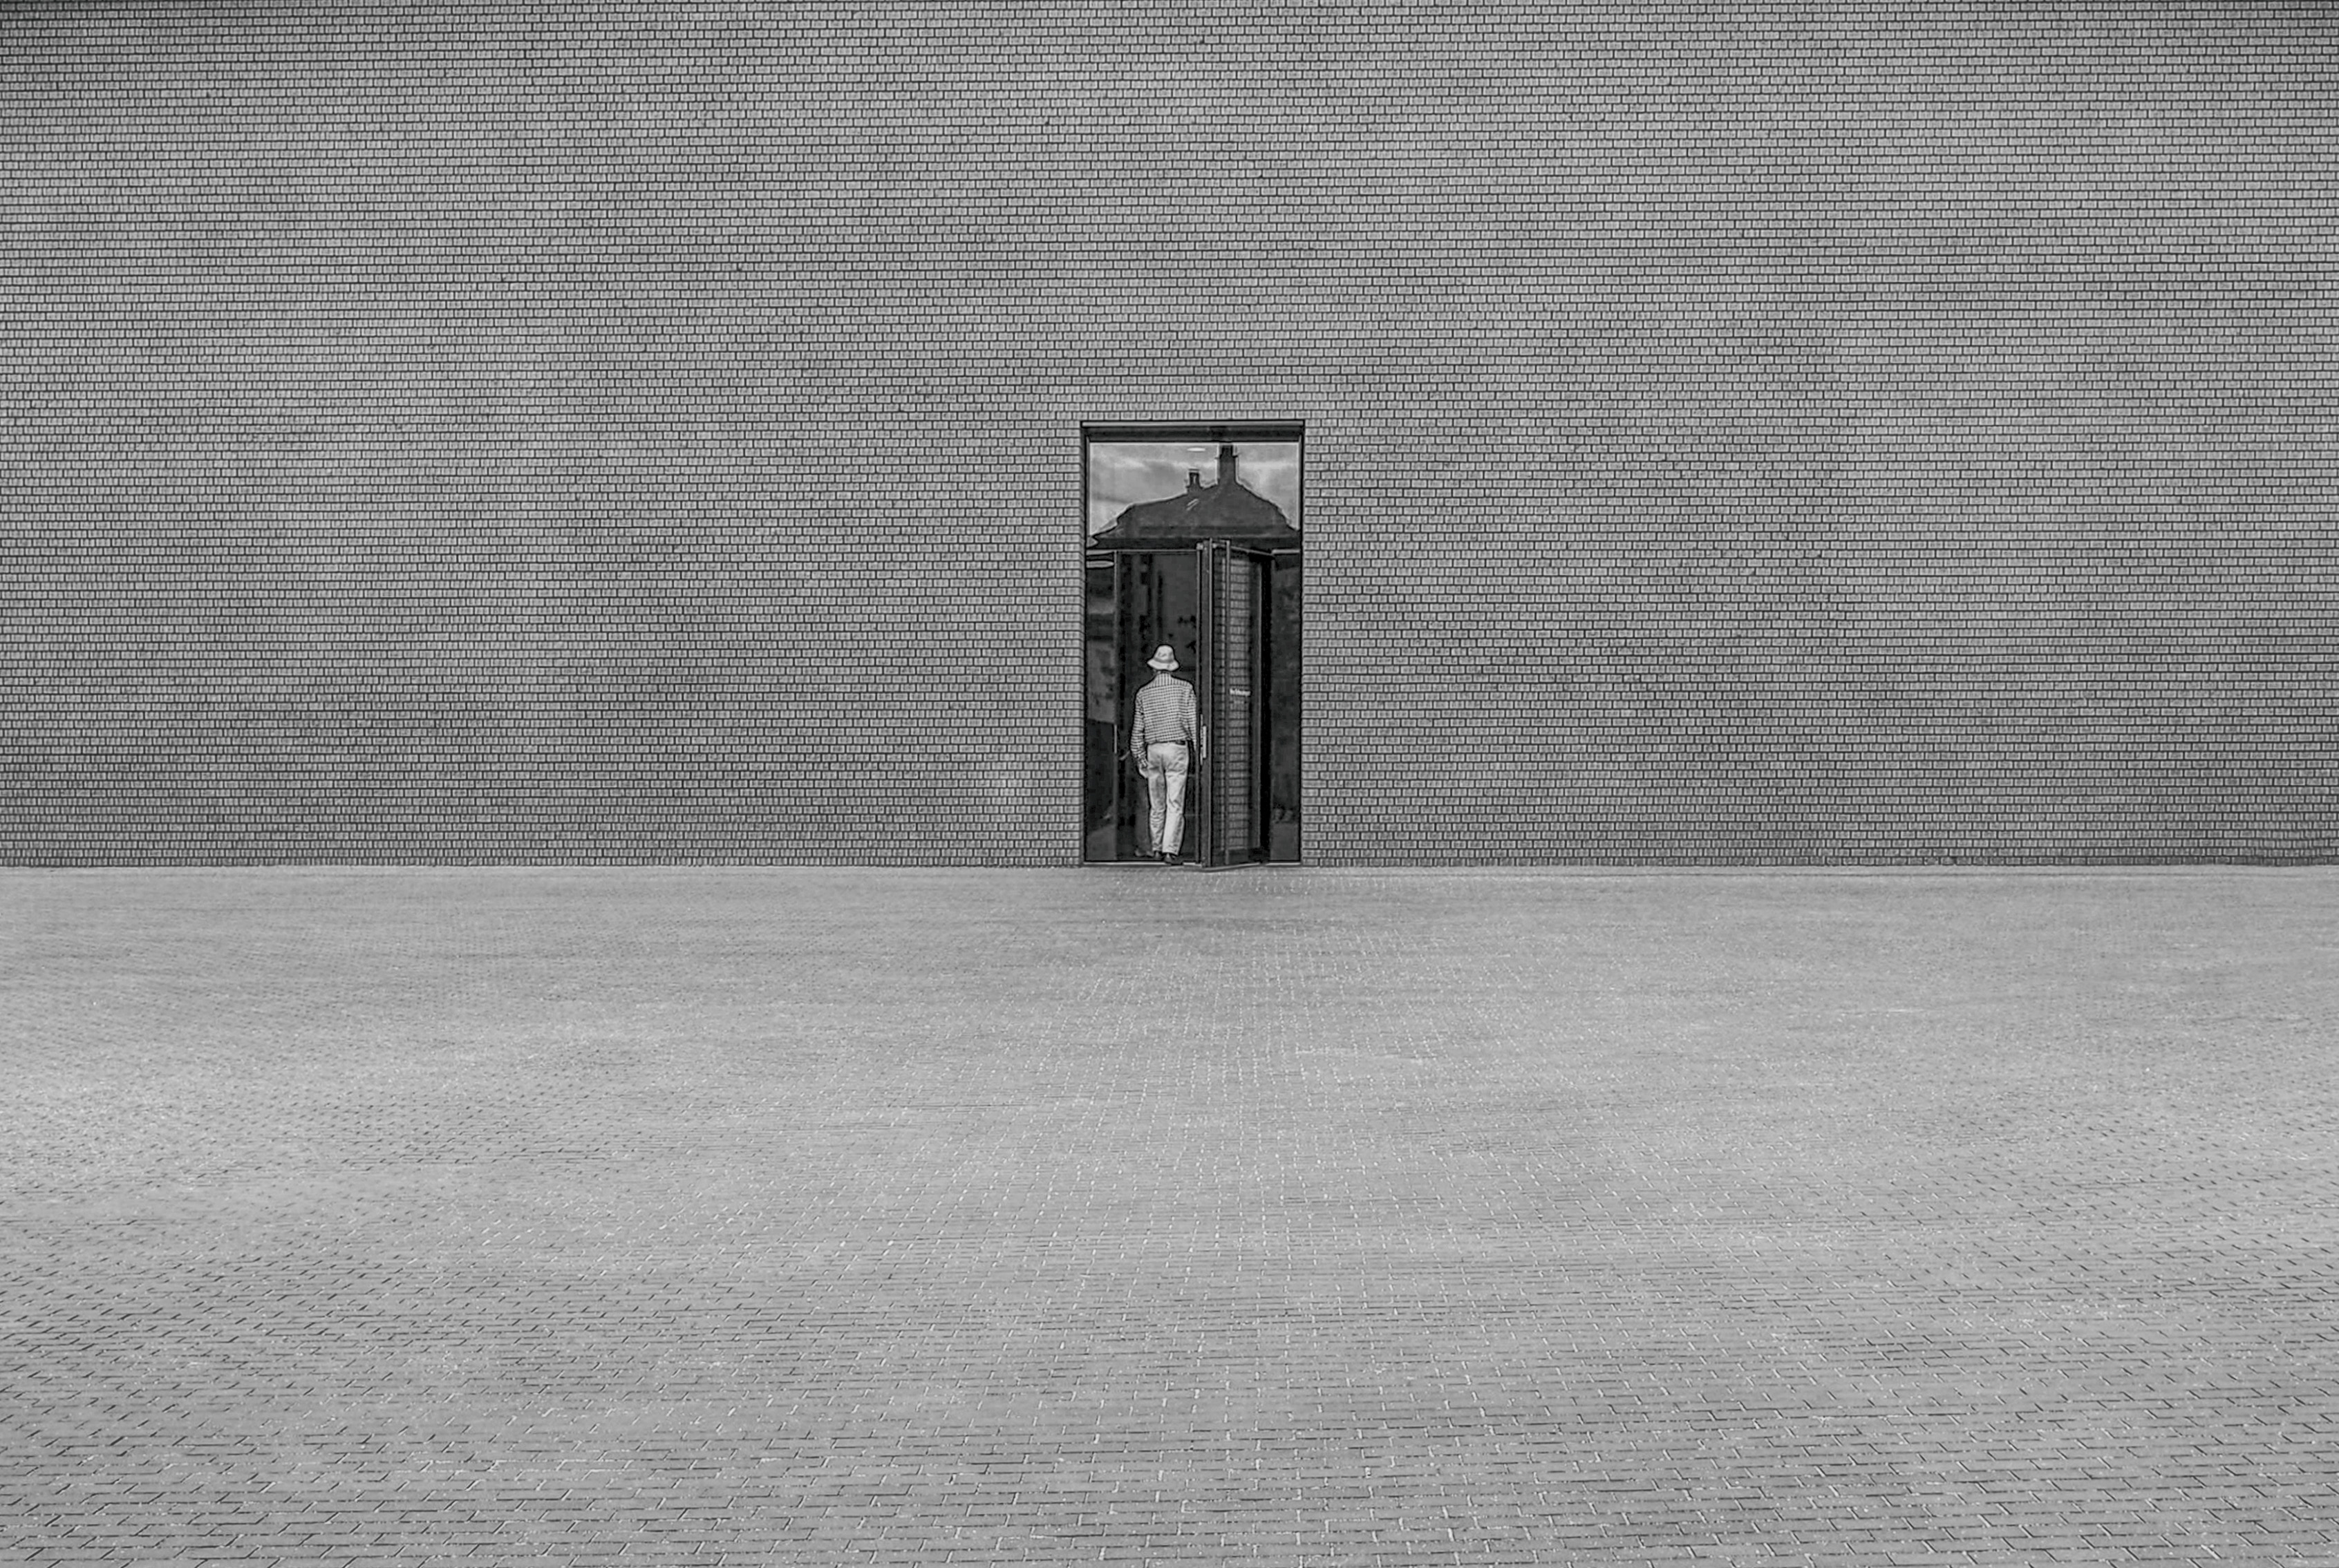
light, black and white, architecture, people, wood, white, street, texture, floor, building, wall, pattern, line, geometry, darkness, black, monochrome, streetphotography, lines, drawing, moments, symmetry, olympus, photograph, shape, strassenfotografie, struktur, flooring, monochrome photography